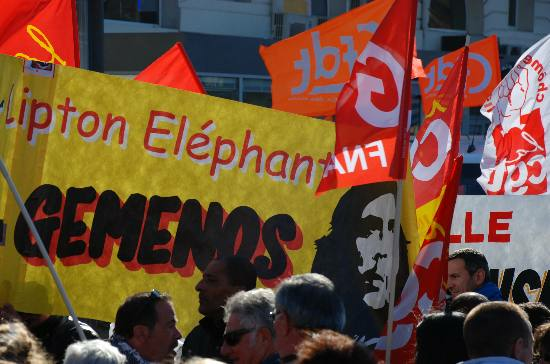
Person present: Yes